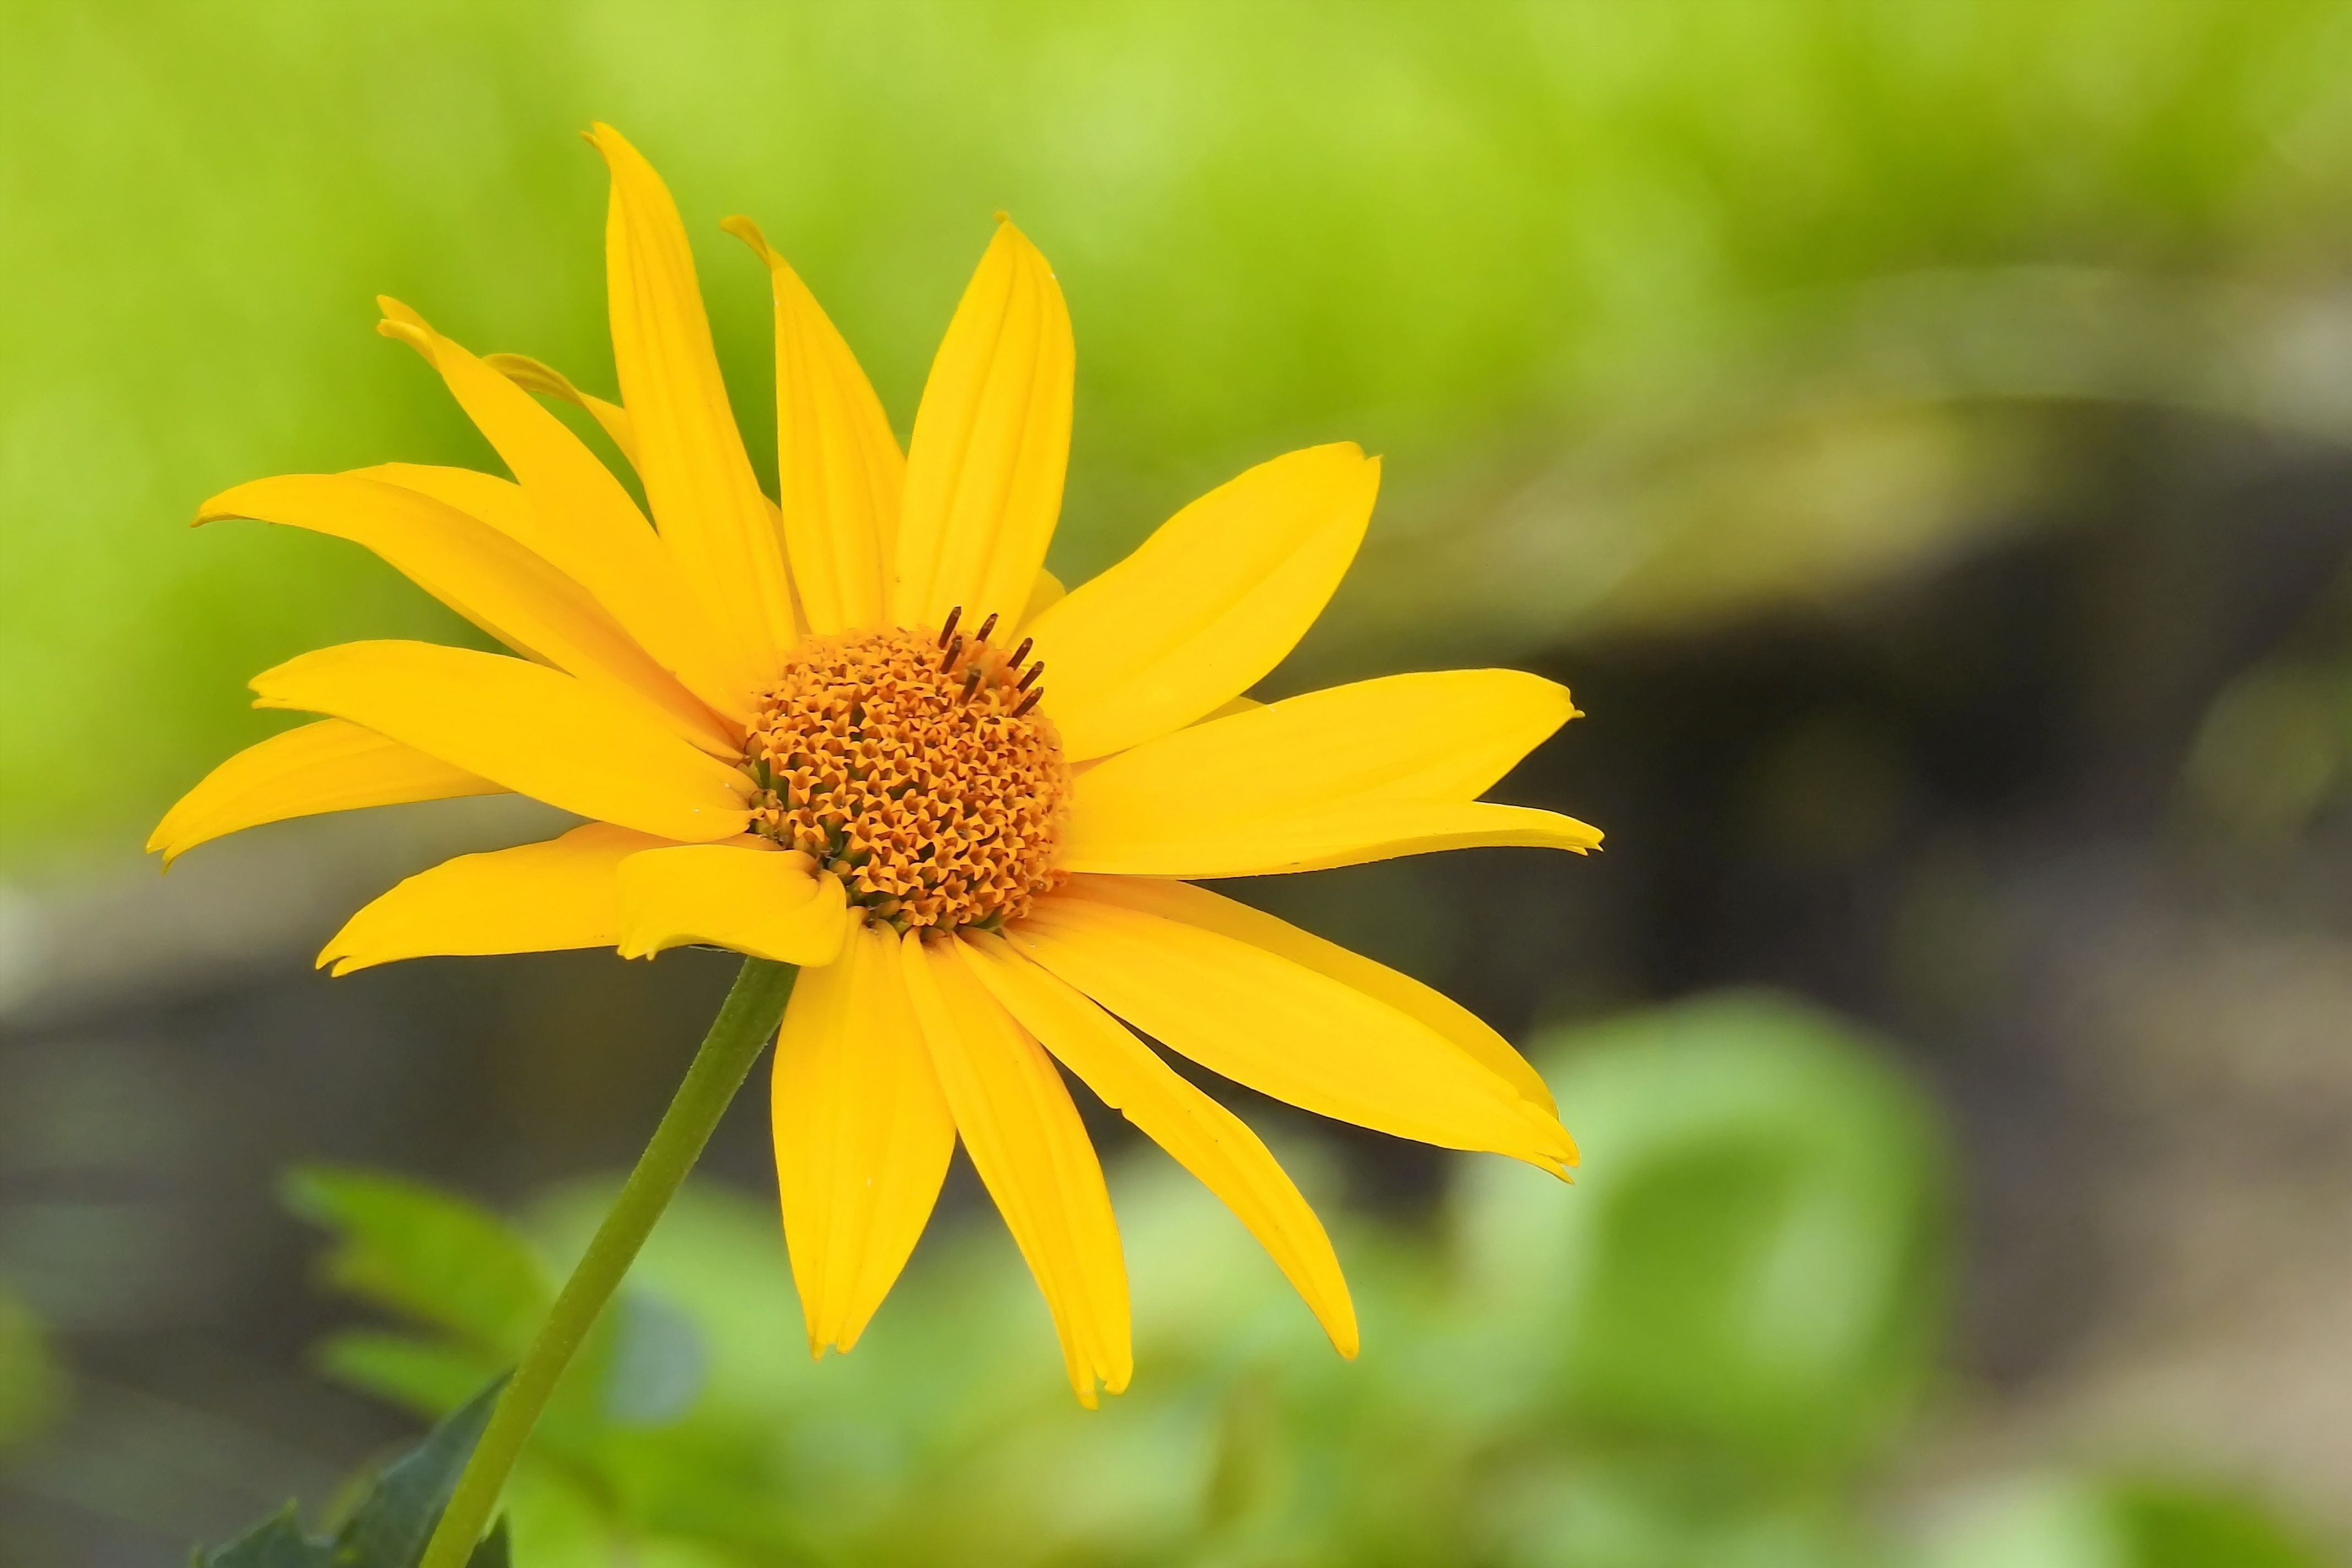
nature, blossom, plant, meadow, sunlight, leaf, flower, petal, bloom, summer, daisy, green, botany, yellow, garden, flora, wildflower, close up, sun hat, nectar, composites, macro photography, garden plant, flowering plant, daisy family, oxeye daisy, plant stem, land plant